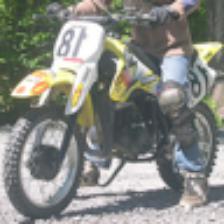
Label: NonHuman